Question: Please indicate a possible affordance area of the jump_skateboard that can be used for standing on with feet
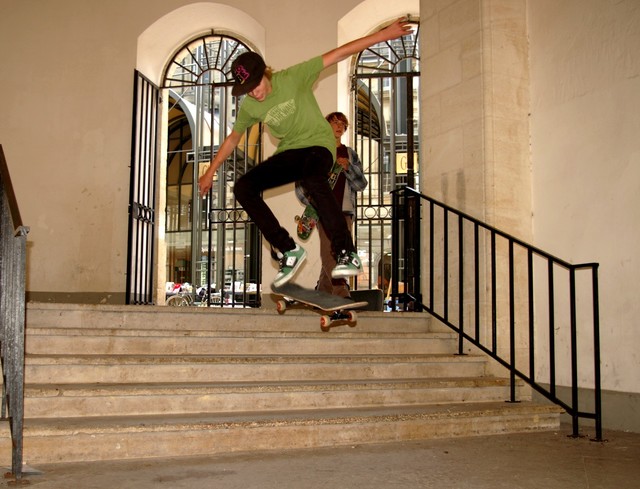
Answer: [254, 274.5, 378, 331.5]